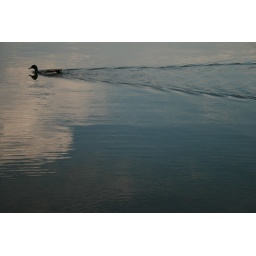
duck swimming in Lake Lure, NC